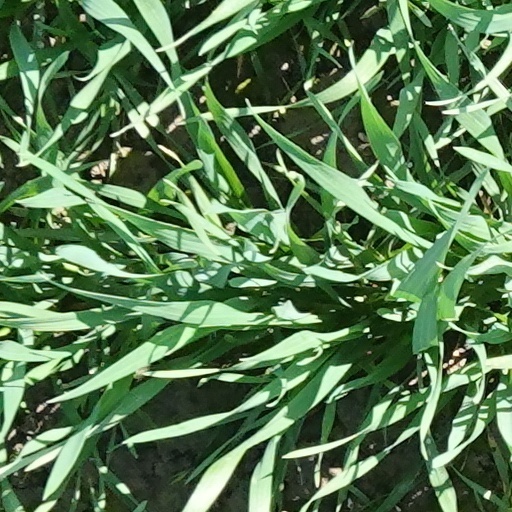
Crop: wheat